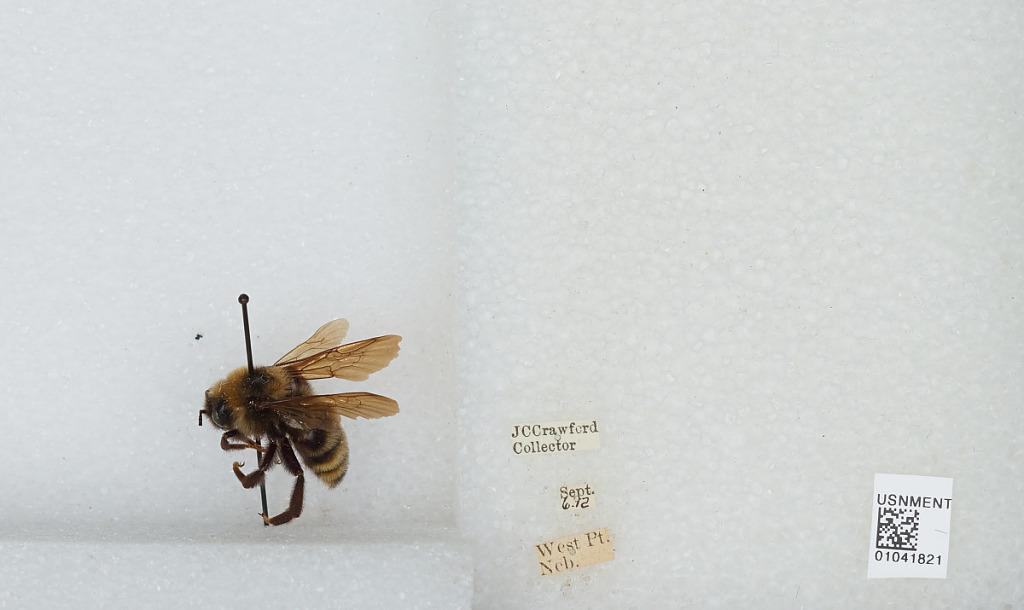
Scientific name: Bombus (Psithyrus) variabilis (Cresson)
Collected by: J. Crawford
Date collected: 1912-9-6
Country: United States
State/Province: Nebraska
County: Cuming
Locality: West Point
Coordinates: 41.8397, -96.7114